Toledo Zoo & Aquarium

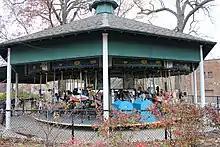

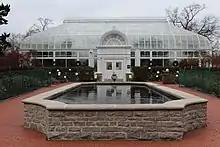

At the end of the WPA era, with the passing of Percy Jones and Frank Skeldon in the 1940s, the Toledo Zoo was ushered into a new post-war era. In 1946, the Toledo Zoo began to invest in amusement with a ridable miniature railway. In honor of the 50th anniversary in 1949–1950, the Toledo Zoo launched its current publication, "Safari Magazine". In 1953, the Toledo Zoo housed 3,537 animals. By the end of the 1950s, the Toledo Zoo had created new pens, a gibbon run, and new exhibits along the northern edge of the zoo. A highlight was the indoor trout run, thought to be the only one in America, opened in 1959. In 1963, they continued to expand with the development of interconnecting water pools for waterfowl and a pond for flamingos. The 1960s also sent the Toledo Zoo on safari to South America to help celebrate the 125th anniversary of the "Toledo Blade". It was during that safari that the staff of the Toledo Zoo were able to capture 75 new species for display.